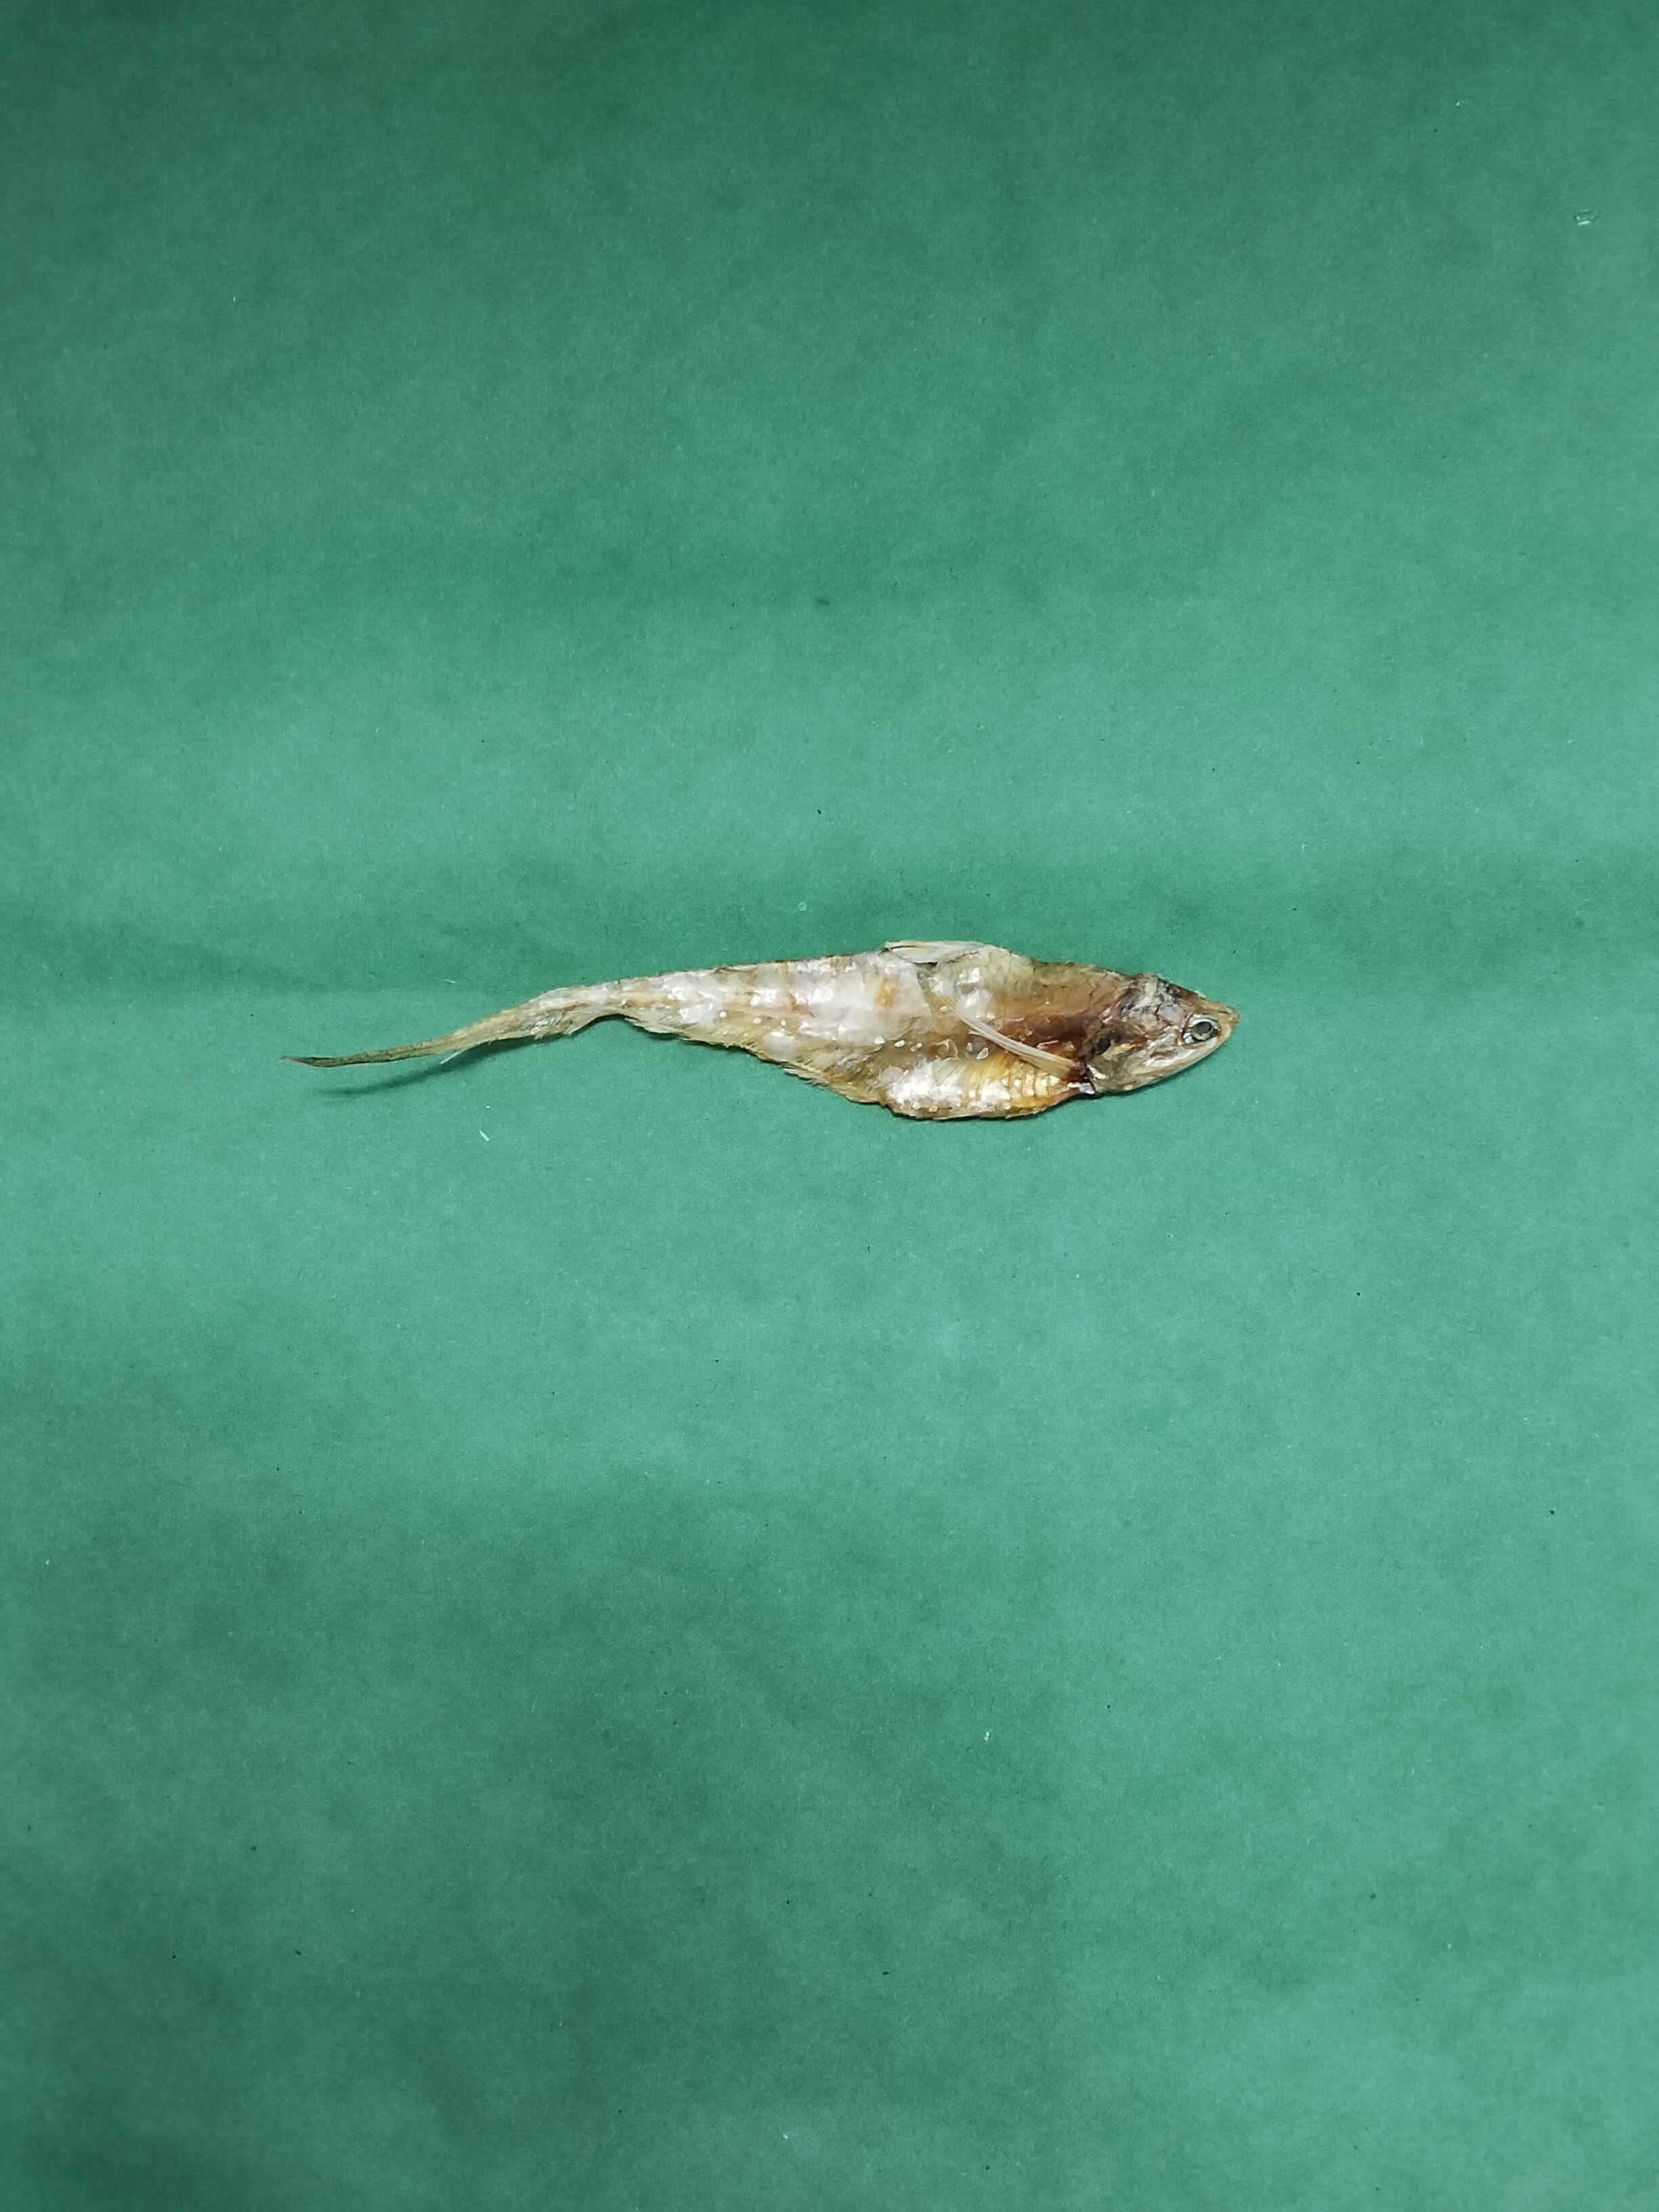
Species: Shundori